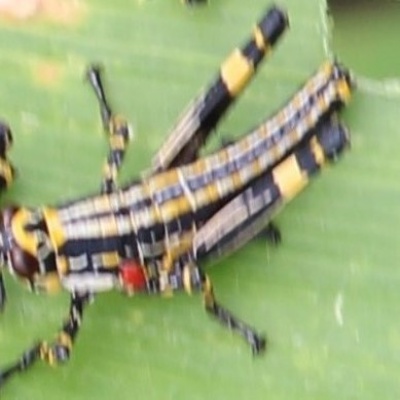
Crop: Maize
Condition: grasshoper